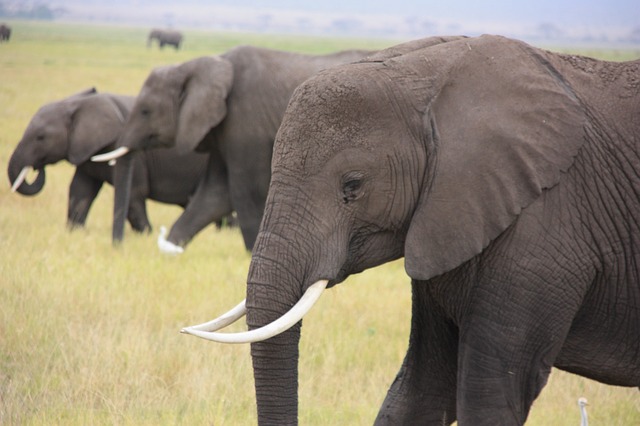
Label: elephant